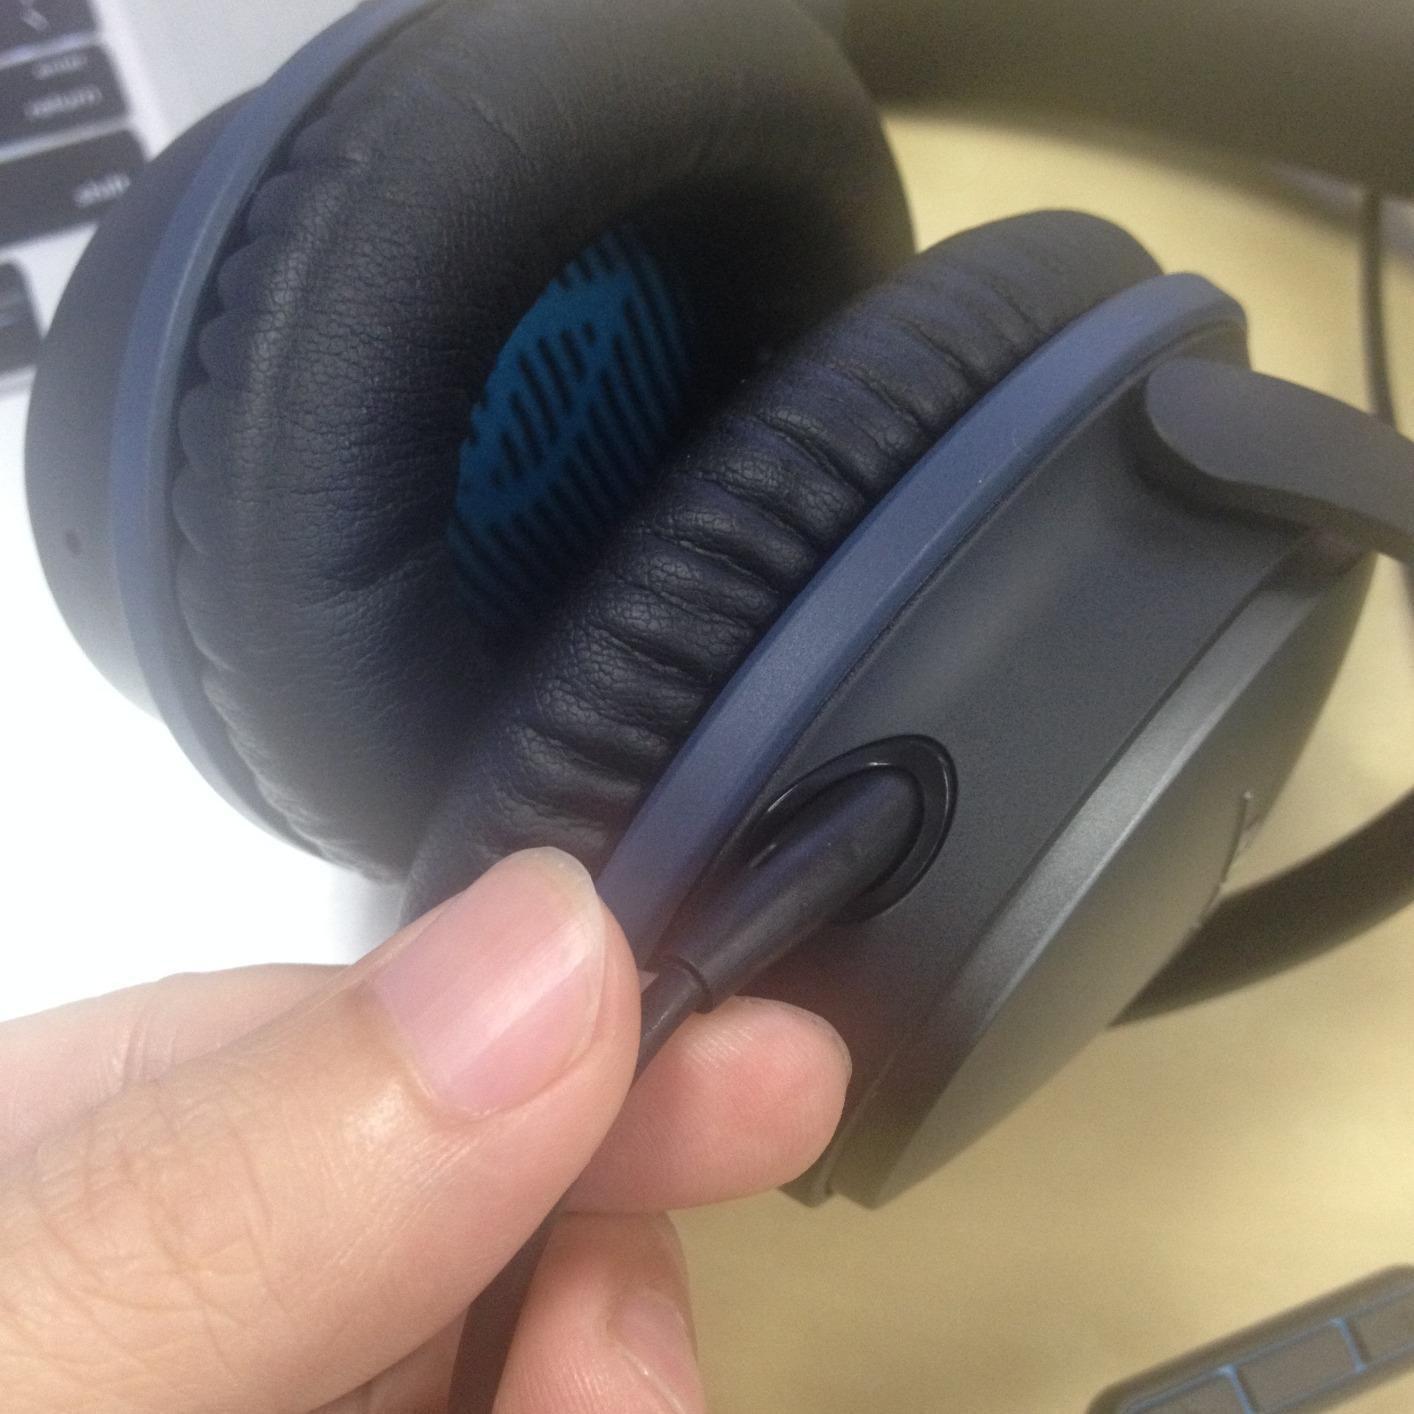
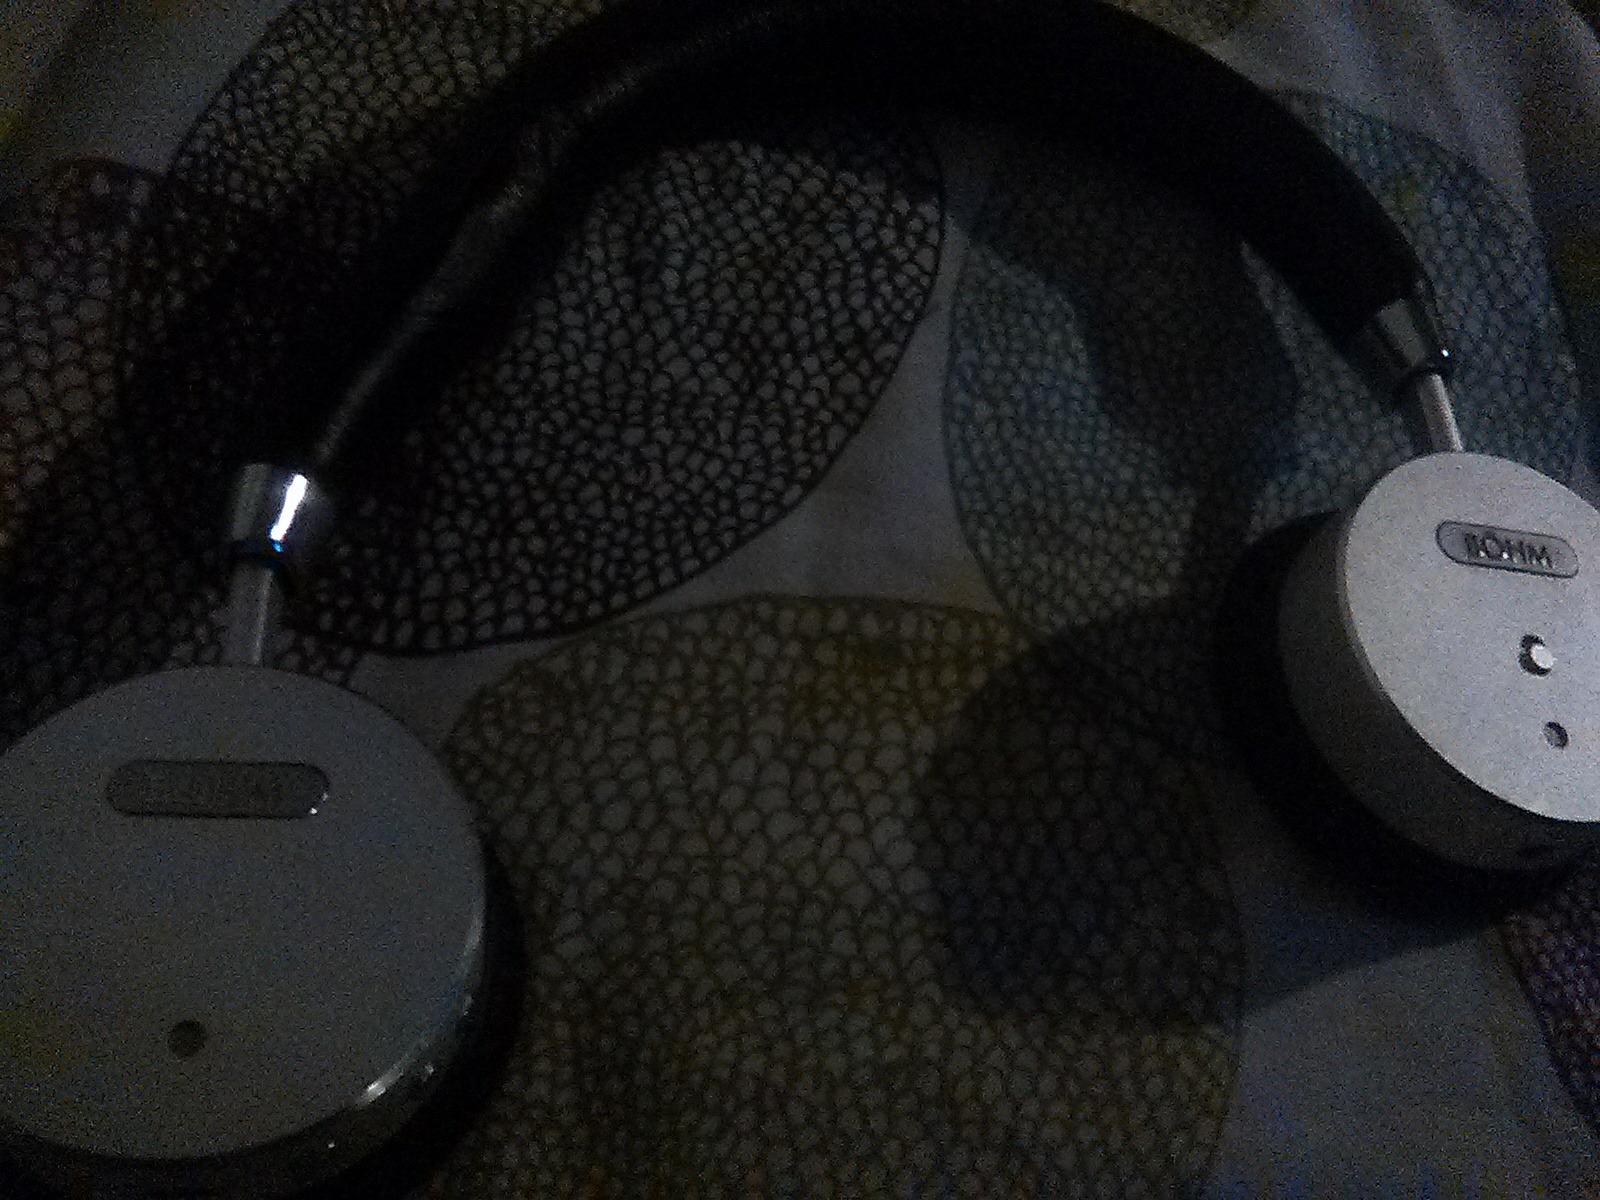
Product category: headphones
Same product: no